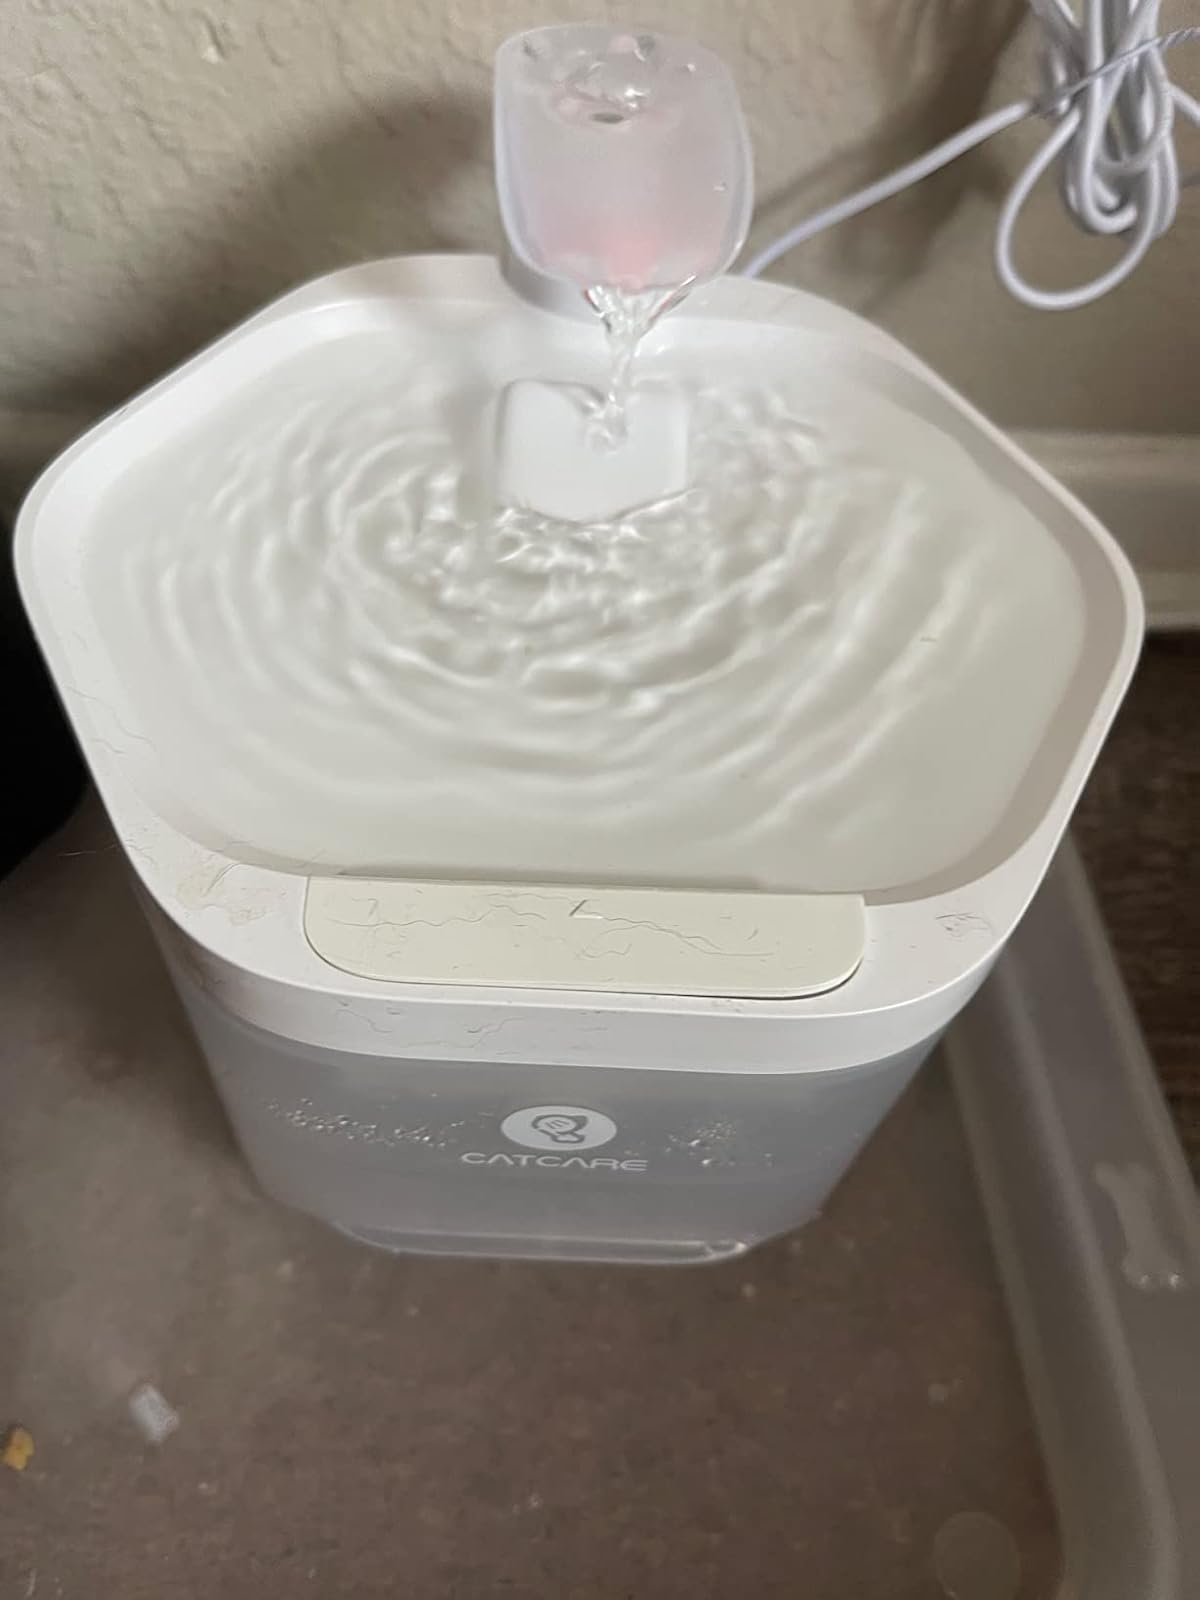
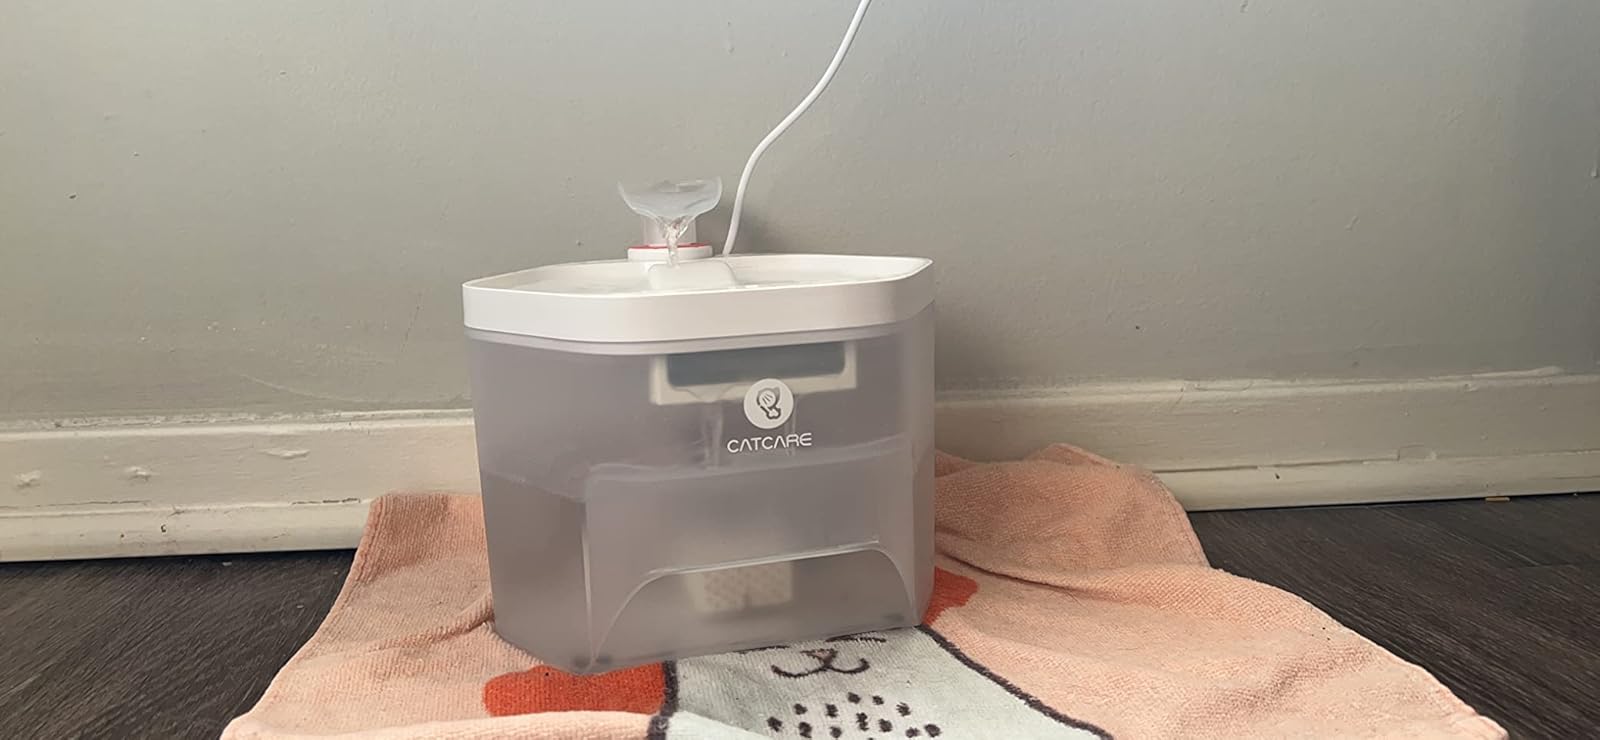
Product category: items_bowl
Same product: yes